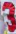
Number: 3